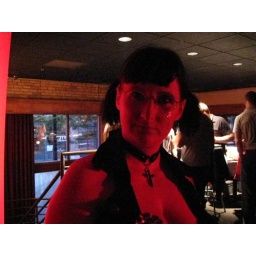
My happy birthday girl face up in VIP at the Fine Line Music Cafe in Minneapolis, MN.